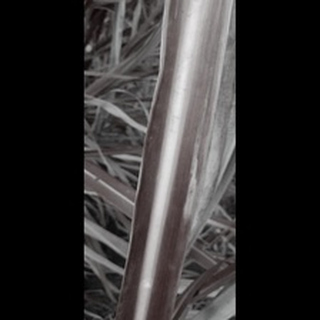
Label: sugarcane_yellow_leaf_disease